Adamantios Korais

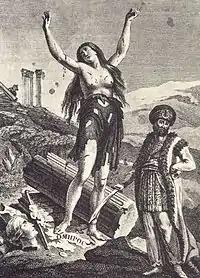
Cover from his "Salpisma Polemistirion" (1801)

Korais's most lasting contributions were literary. Those who were instrumental in publishing, and presenting his work to the public were merchants from Chios. He felt eternally grateful to these merchants, since without them, it would have been financially impossible for him to publish his works. These works included Strabo in Greek, another on Marcus Aurelius, his translation of Herodotus, the translation of the Iliad, and his main literary work, the seventeen volumes of the "Library of Greek Literature".